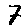
Label: 7